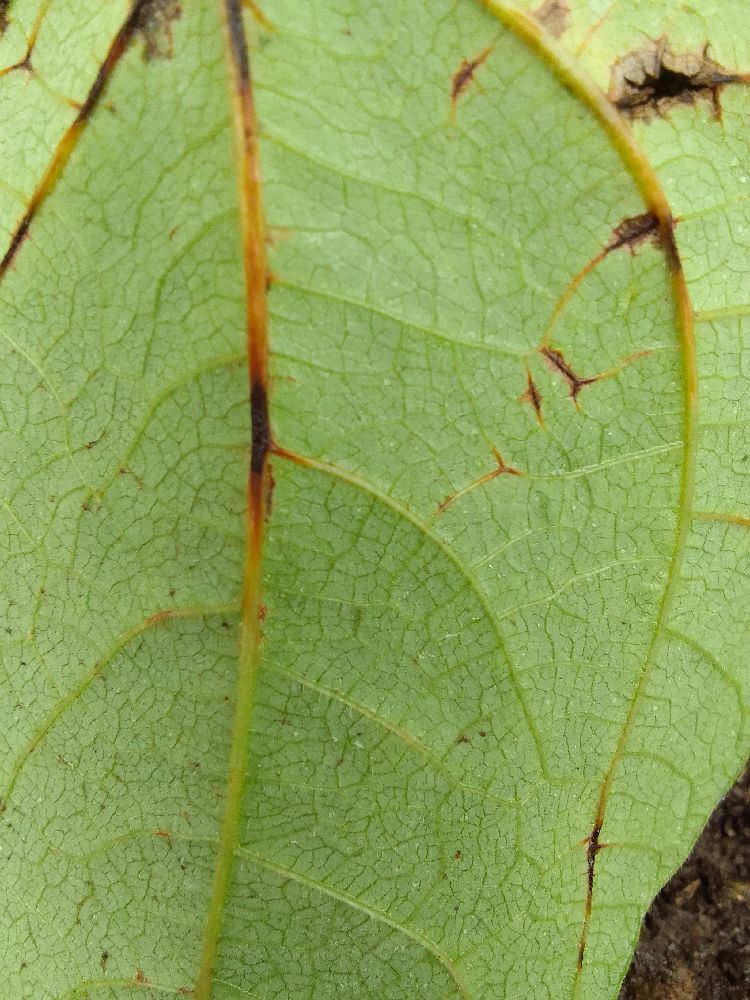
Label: anthracnose